Zenobia Camprubí

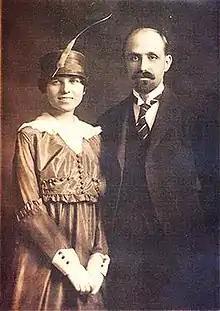
Zenobia Camprubí with her husband Juan Ramón Jiménez

In 1900, Zenobia founded a partnership, together with her friend Maria Muntadas, that was called "Las Abejas Industriosas" ("The working bees"). By that time she had not yet reached thirteen years of age, but she was already showing a spirit of restlessness and organization.